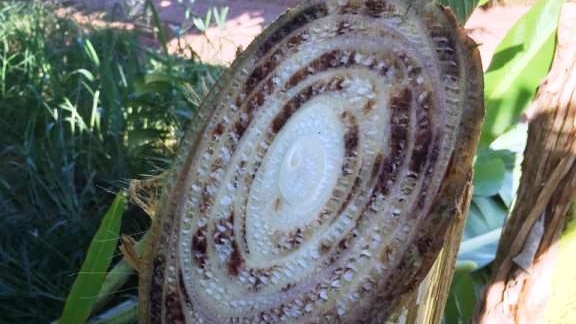
Plant: Banana
Disease: banana panama disease